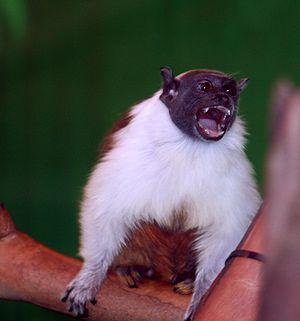
Le Tamarin bicolore est une espèce de primates de la famille des Cebidae.